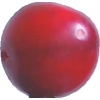
Label: cherry_wax_red